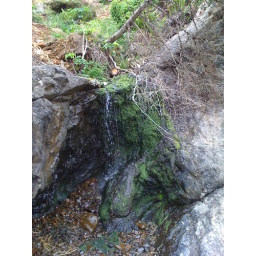
On Indian beach a small trickle of water drains over rocks.